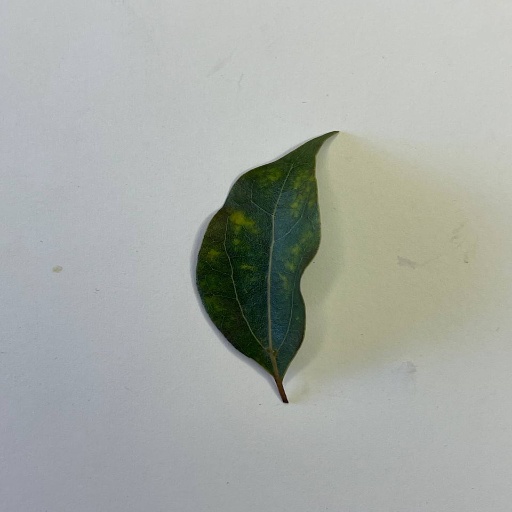
Species: Camphor
Leaf condition: Bacterial Spot